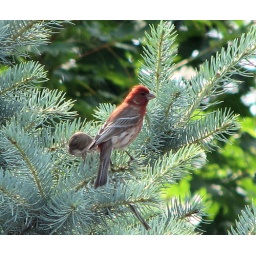
Taken with the Canon Powershot S2 IS. Bird sitting in the Pine trees in my field